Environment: lab
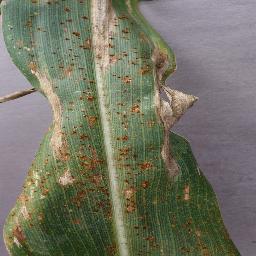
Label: northern_corn_leaf_blight